Somero

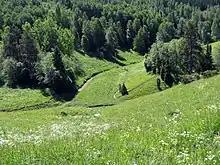
Hantala ravine with the Rekijoki River in Somero

Häntälä Hollows are the traditional biotope area in the villages of Häntälä, Talvisilla, Syväoja and Kerkola. The nature trail that begins at the Häntälä Village House is located in the area, where it is possible to explore its traditional landscapes. Häntälä Hollows is part of the wider Natura 2000 area of the Rekijokilaakso, which also extends to the city of Salo. The most significant main roads in Somero are the national road 52 through the town center and the regional road 280 in south of the town center, which is the most direct road connection to Helsinki.